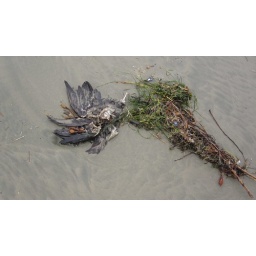
Shell and I saw three dead birds in the span of 15 minutes.